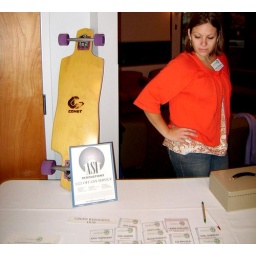
Kate Richard manning the registration table at Finger Lakes Bioneers. Nice door prizes by Comet Skateboards and ASI Renovations!